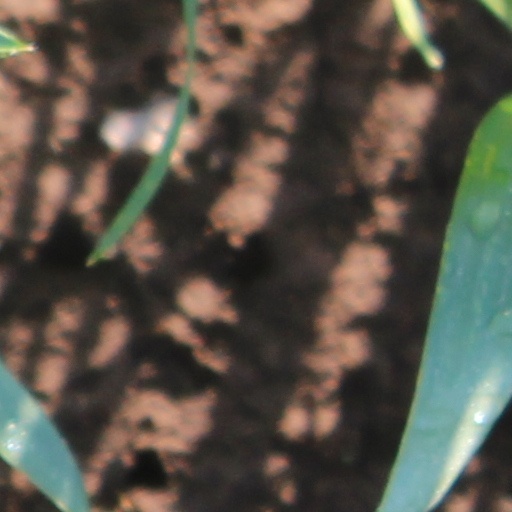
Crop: wheat